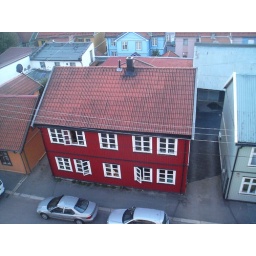
The red house from above